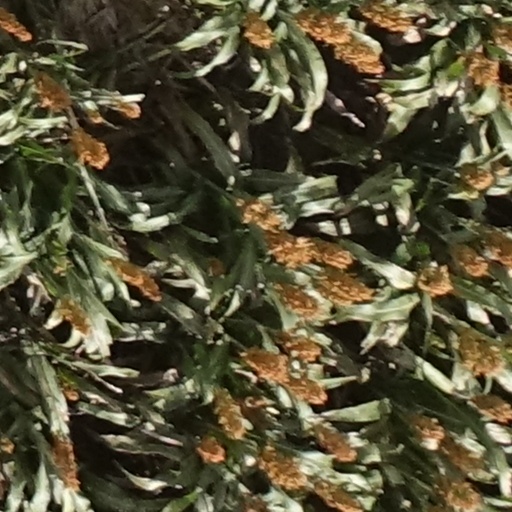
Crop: sorghum